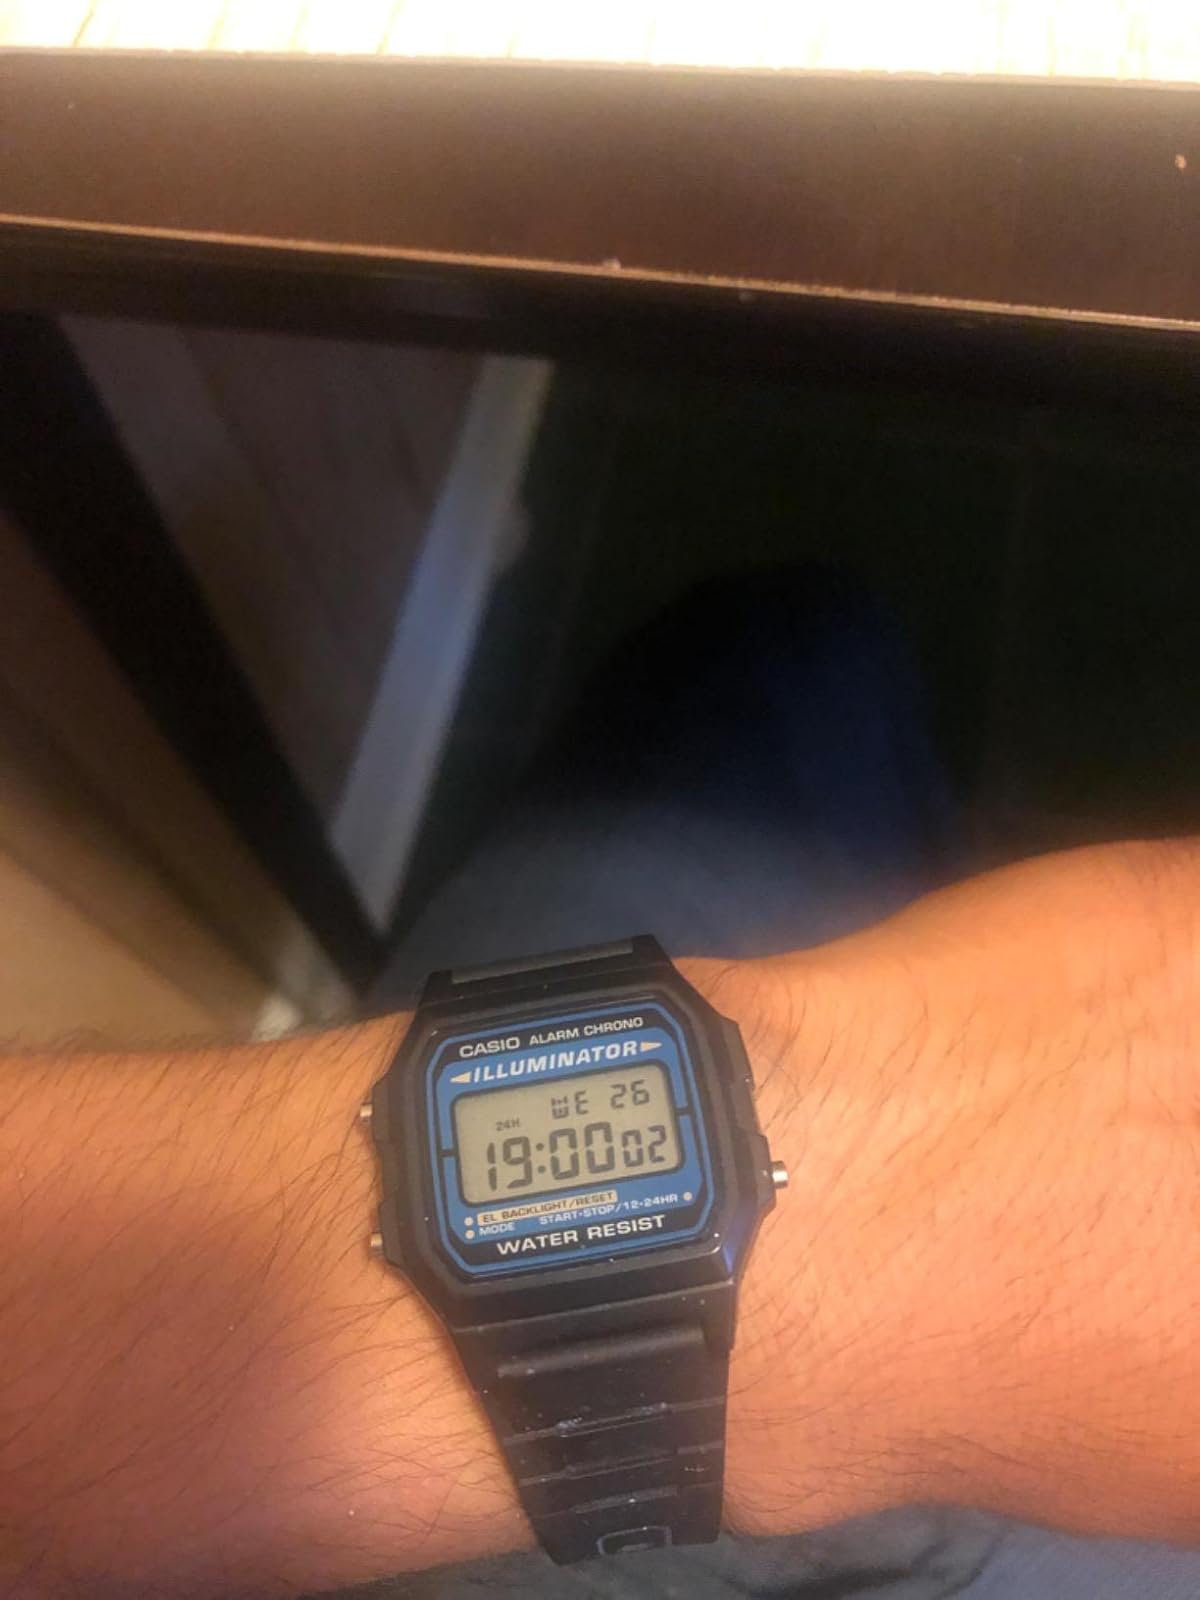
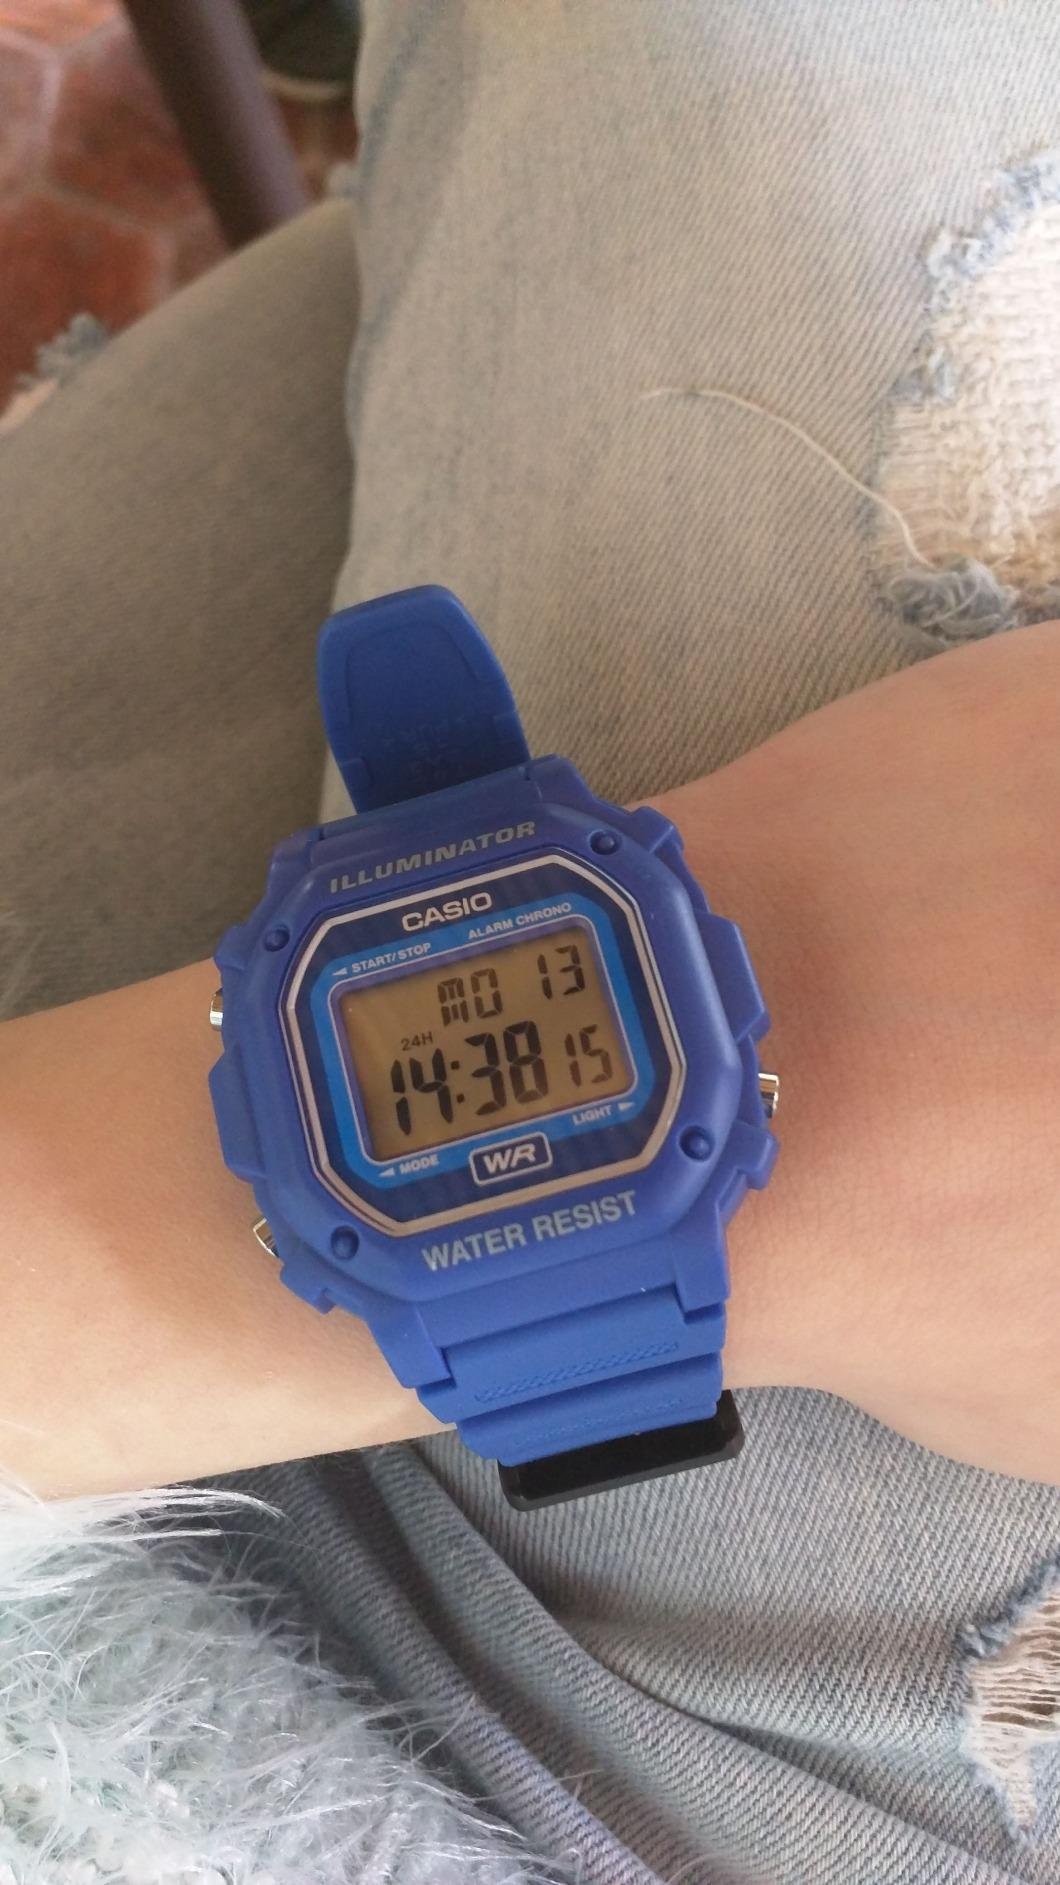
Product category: accessories_watch
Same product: no